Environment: real
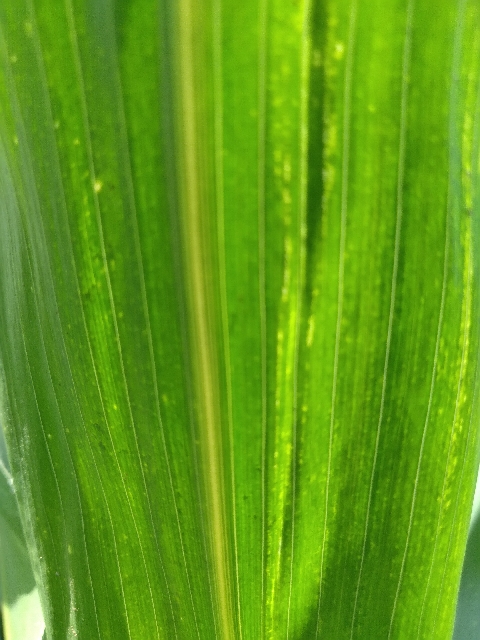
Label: lethal_necrosis